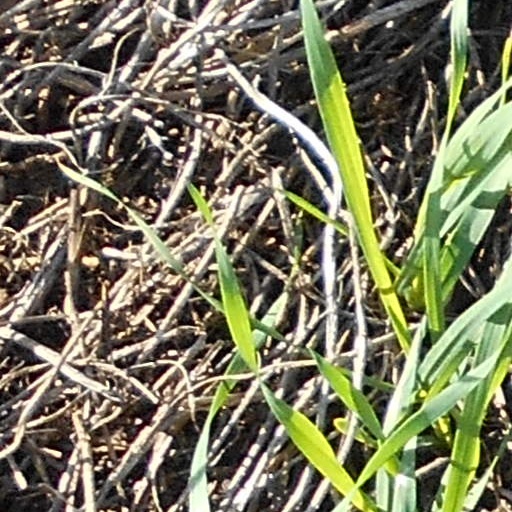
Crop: wheat